Raetia

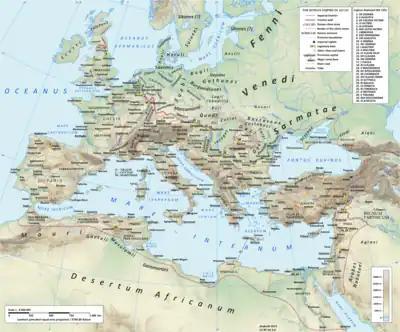
The Roman empire in the time of Hadrian (ruled 117–138 AD), showing, on the upper Danube river, the imperial province of Raetia (Switzerland/Tyrol/Germany south of the Danube), with no legions deployed there in 125.

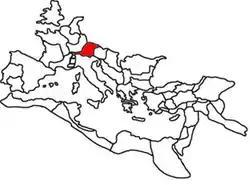
Province of Raetia highlighted.

Raetia or Rhaetia was a province of the Roman Empire named after the Rhaetian people. It bordered on the west with the country of the Helvetii, on the east with Noricum, on the north with Vindelicia, on the south-west with Transalpine Gaul and on the south with Venetia et Histria, a region of Roman Italy.